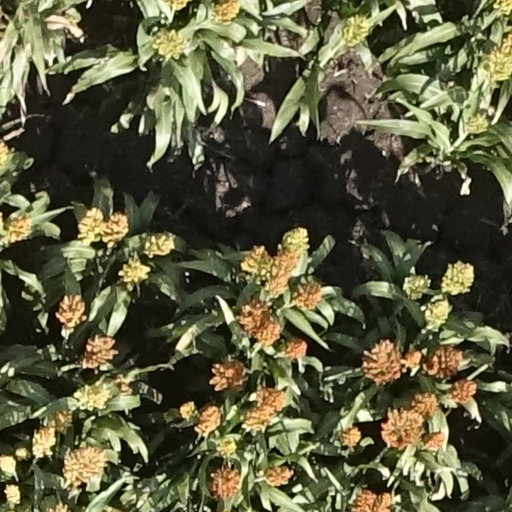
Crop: sorghum